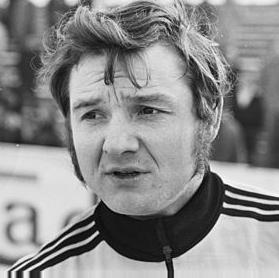
Age: 24